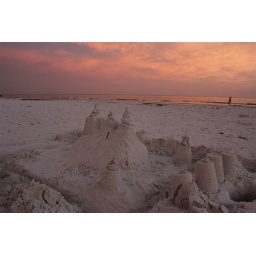
castle in the sand